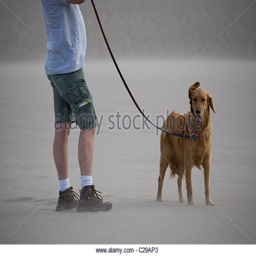
wind blows sand around the feet of a visitor and dog in the dunes